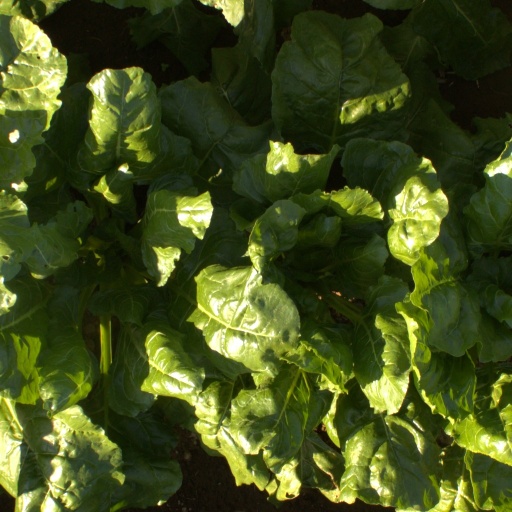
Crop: sugar beet